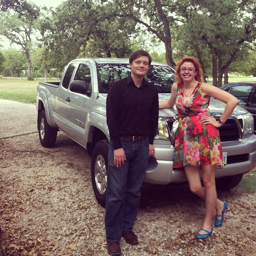
The couple are standing in front of the truck.
A man and a woman standing in front of a parked truck.
Two people standing in front of a truck.
A man and woman posing in front of a truck.
A couple stands proudly before their new truck